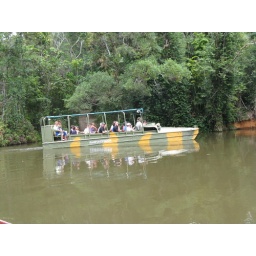
Travel by army duck through the rain forest Pamagirri, outside Kuranda, Queensland, Australia.